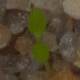
Label: common_chickweed